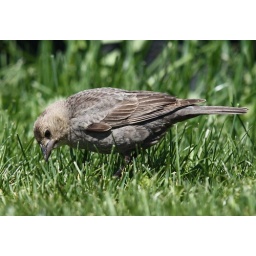
A female brown-headed Cowbird forages in the grass in Hatchville, Falmouth, Cape Cod, Massachusetts - May 9, 2010